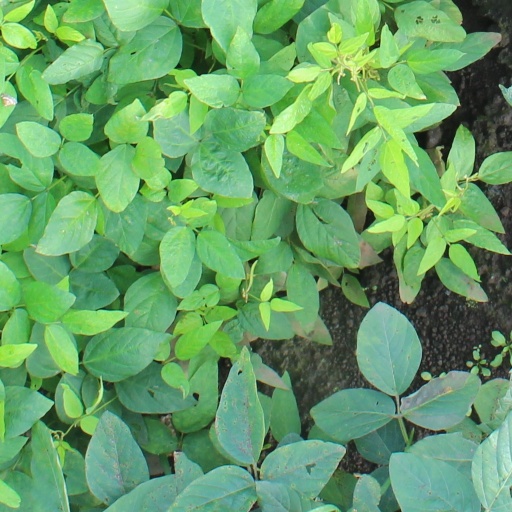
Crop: soybean